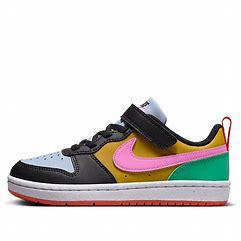
Brand: Nike
Model: Court Borough Recraft